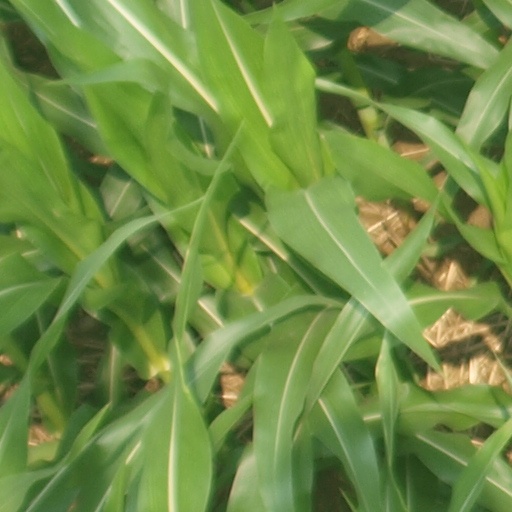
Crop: maize; corn